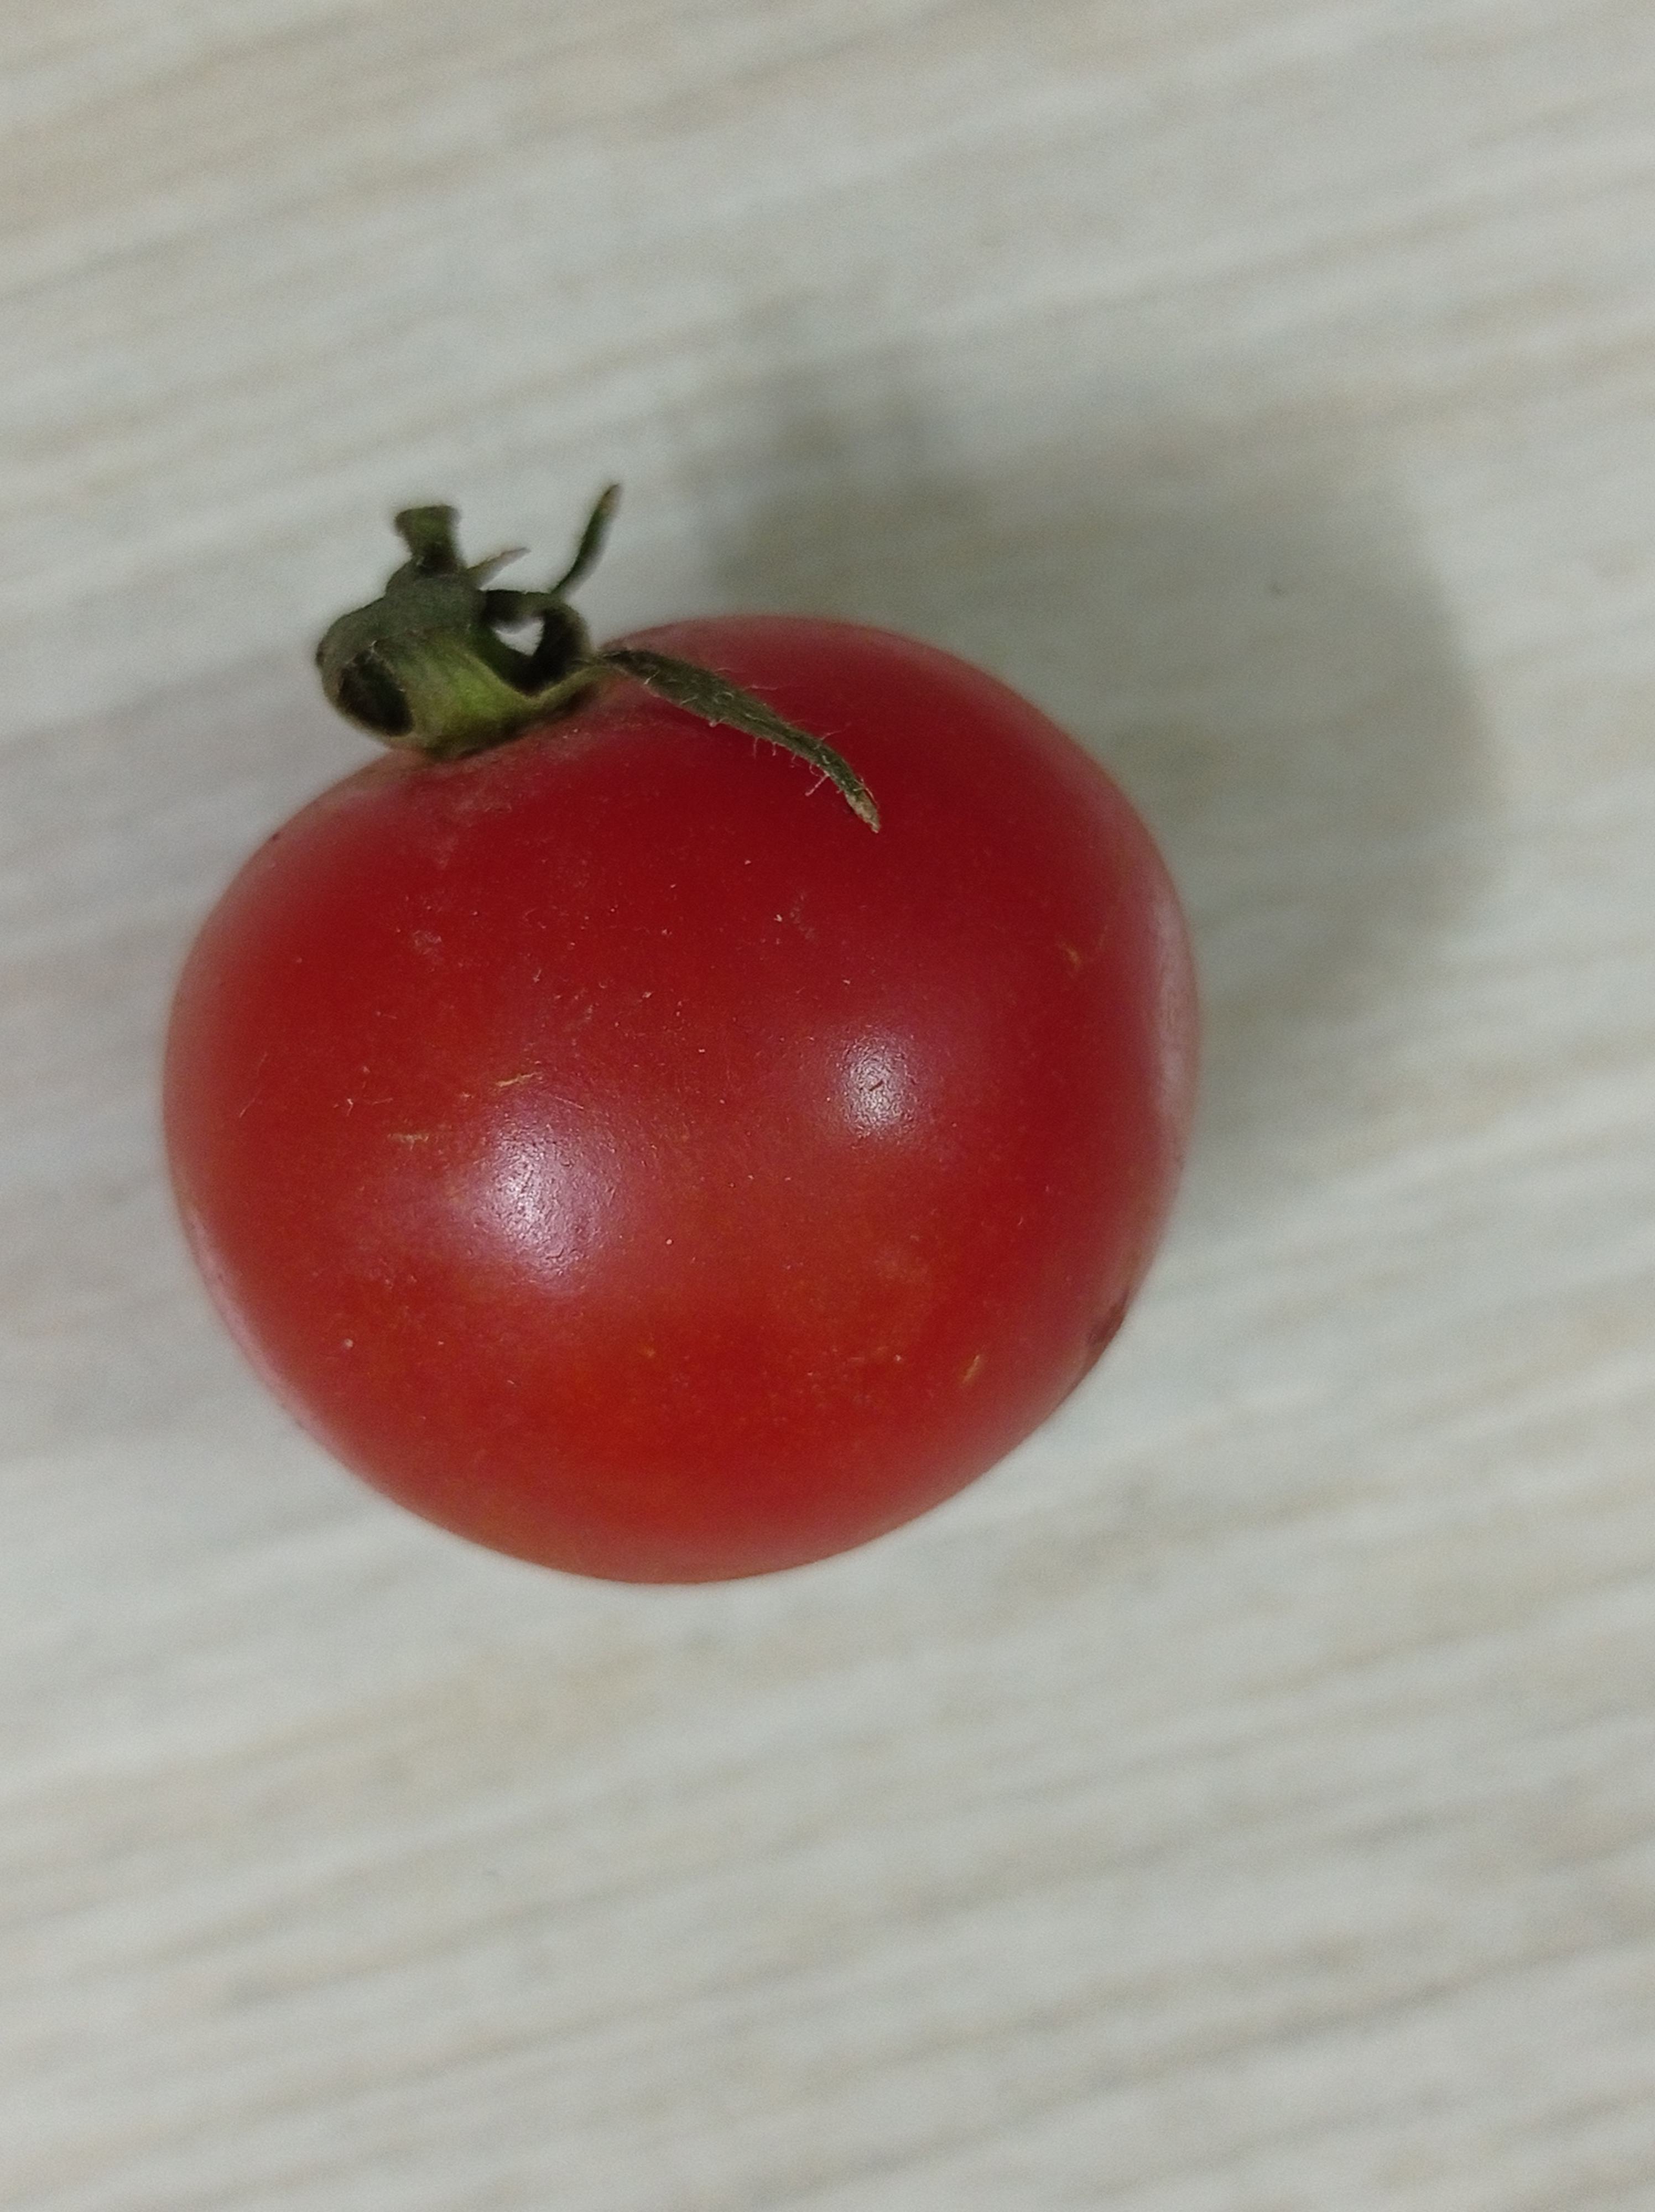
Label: Fresh